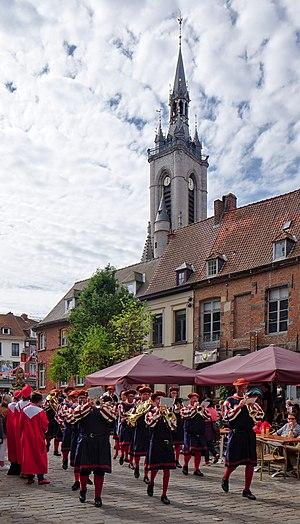
Les Pélissiers de Binche à la grande procession de Tournai"
La Société royale Les Pélissiers ou plus simplement « Les Pélissiers » est une fanfare créée à Binche, petite ville industrielle du Hainaut en 1856.